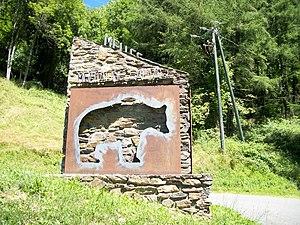
Monument de l'Ours en haut du village
Melles est une commune française située dans le département de la Haute-Garonne, en région Occitanie.